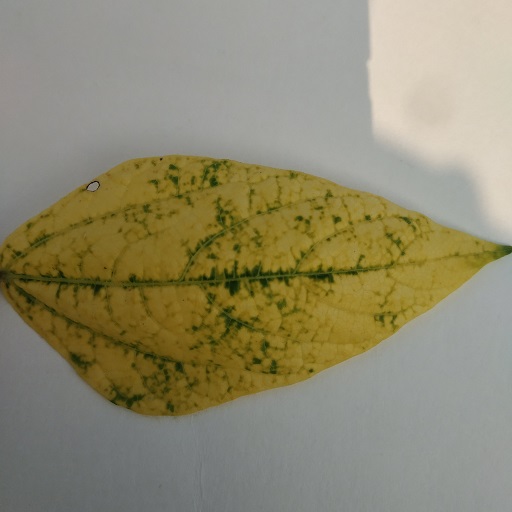
Label: Yellow Mosaic